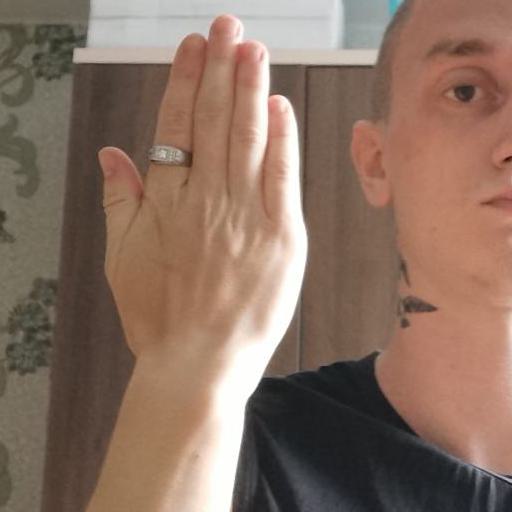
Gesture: stop_inverted